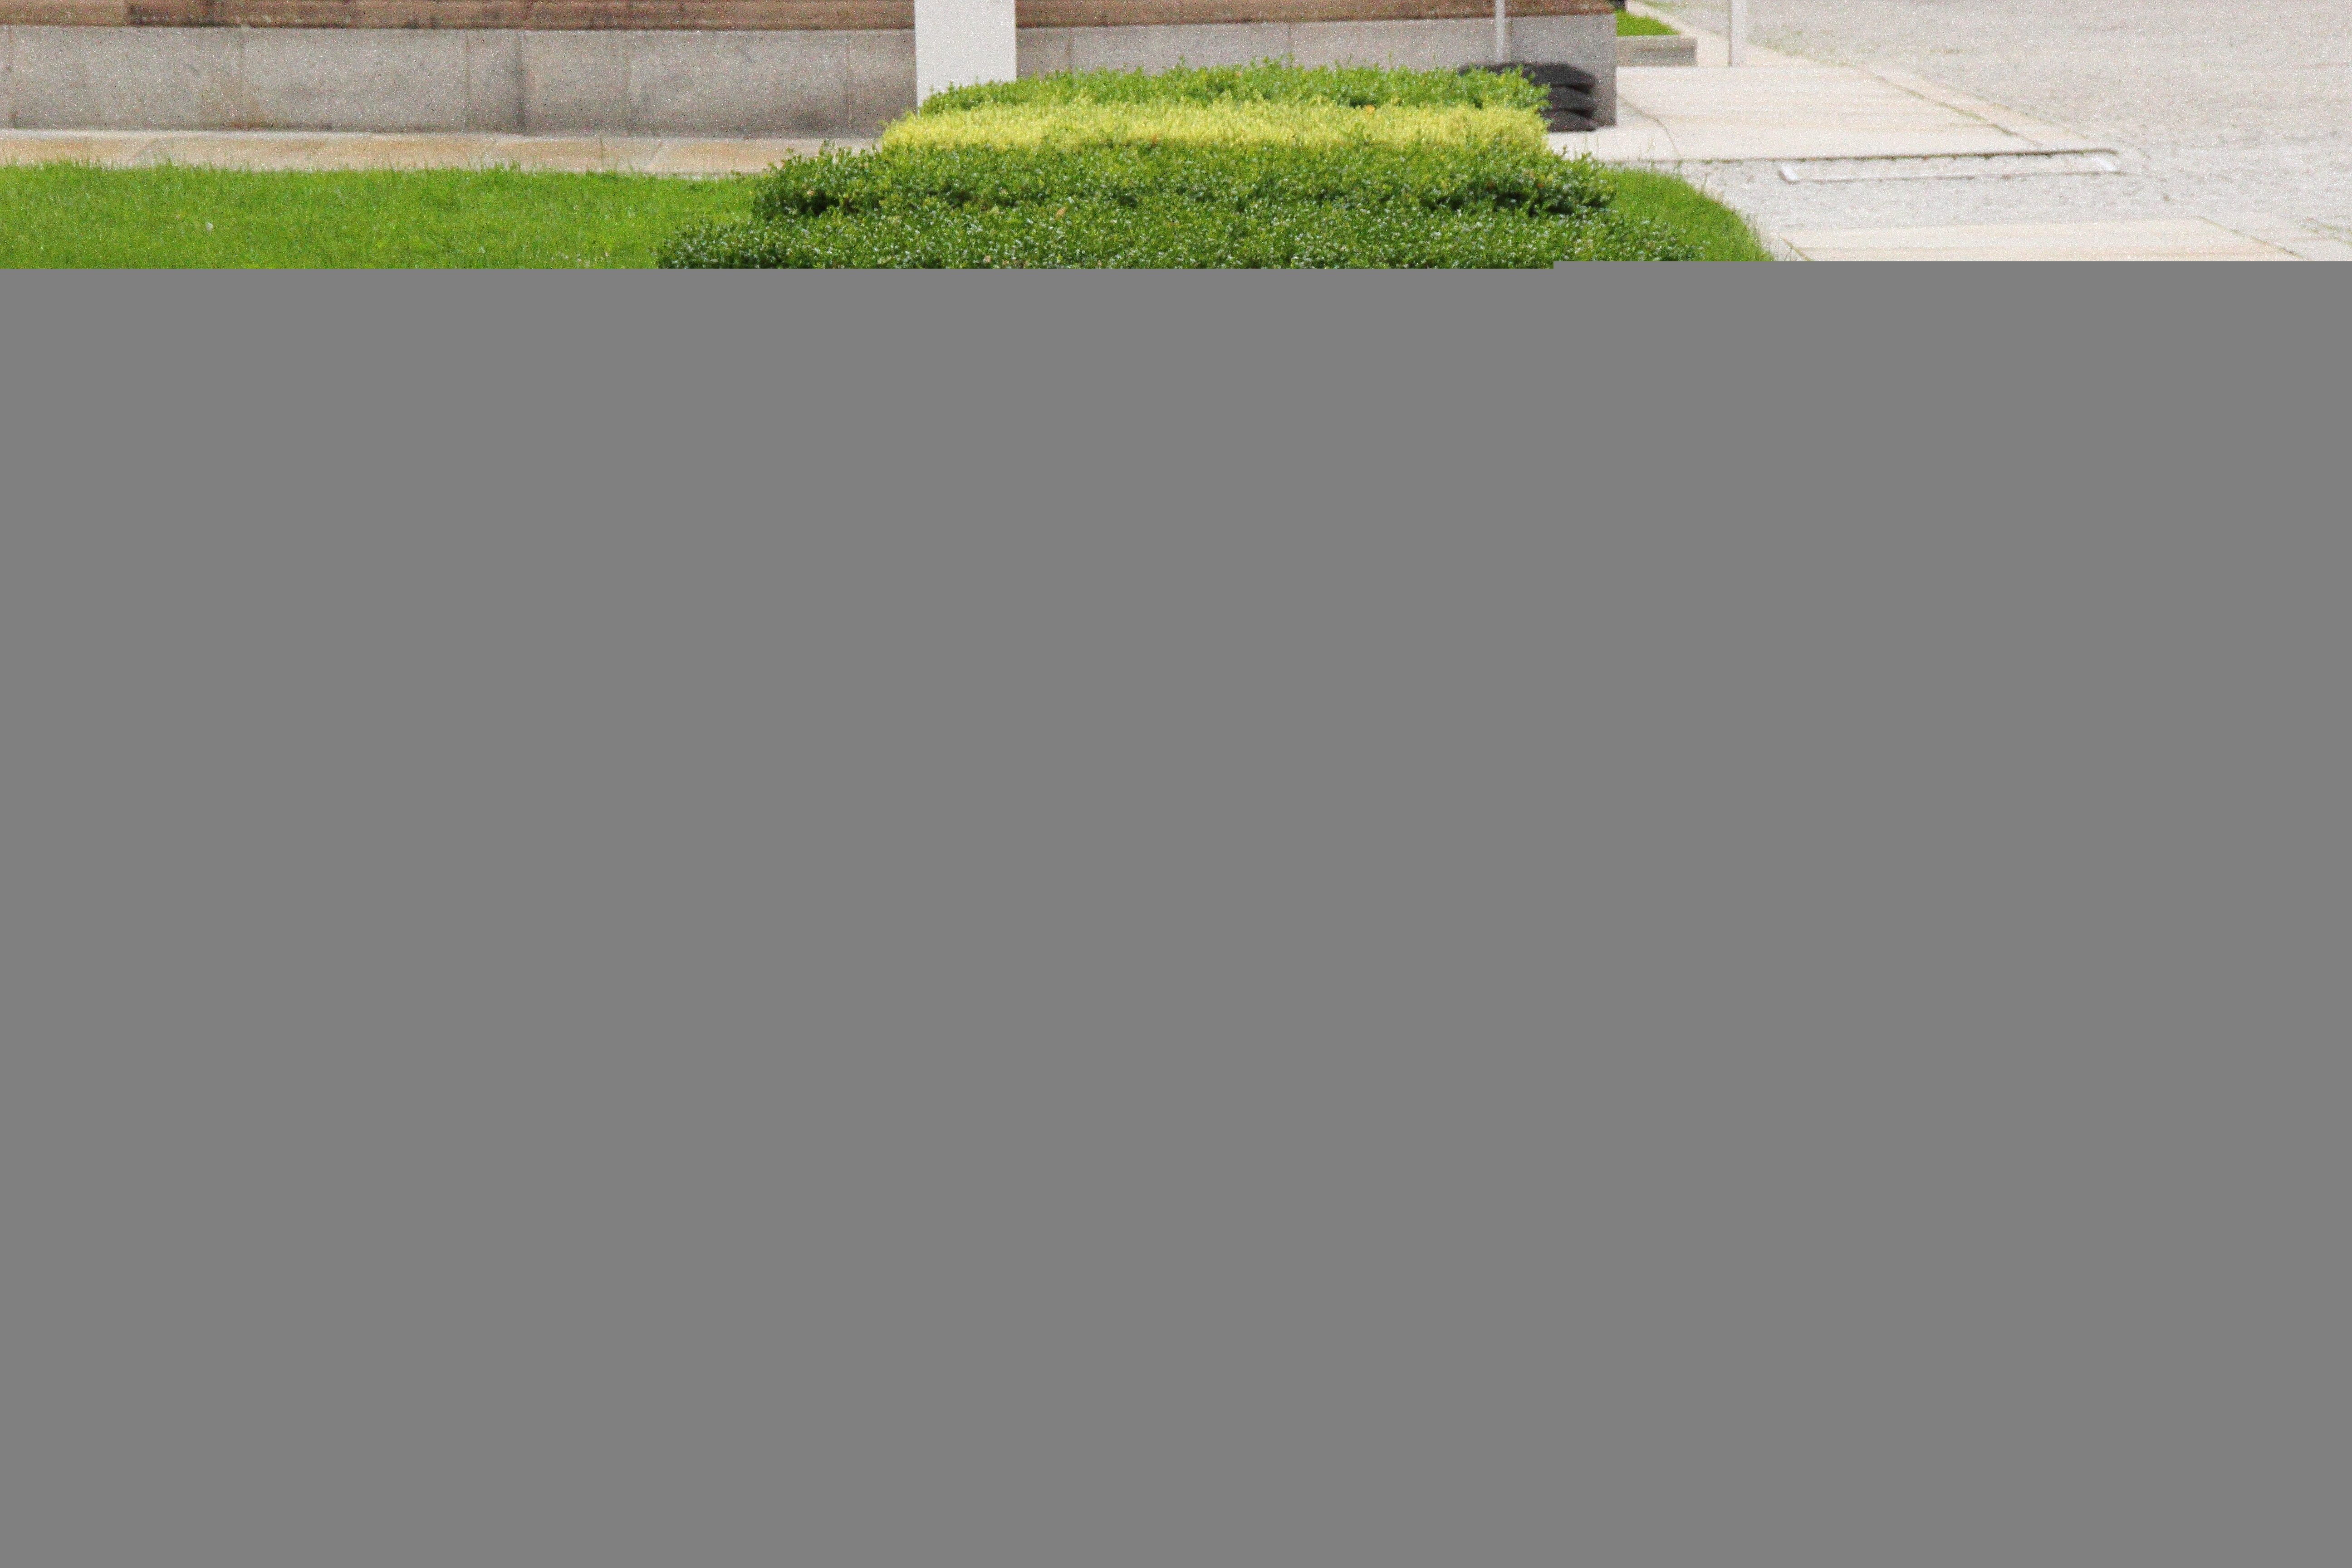
book, floor, asphalt, line, green, park, soil, flora, cut, hedge, trimmed, screenshot, section, flooring